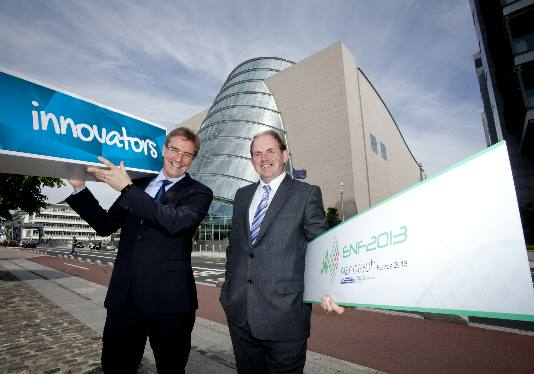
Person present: Yes